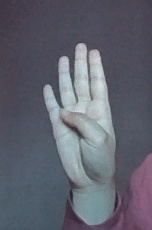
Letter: kaaf